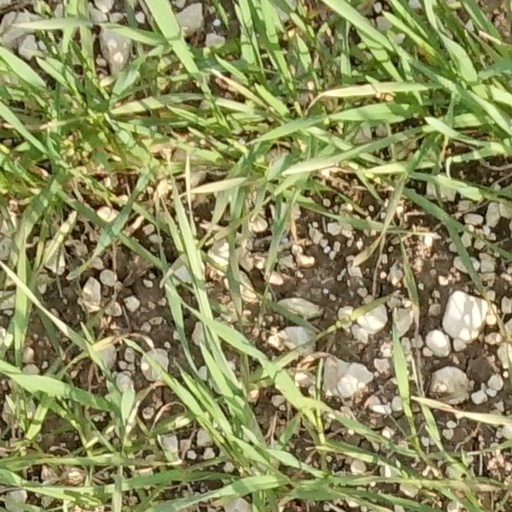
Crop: wheat